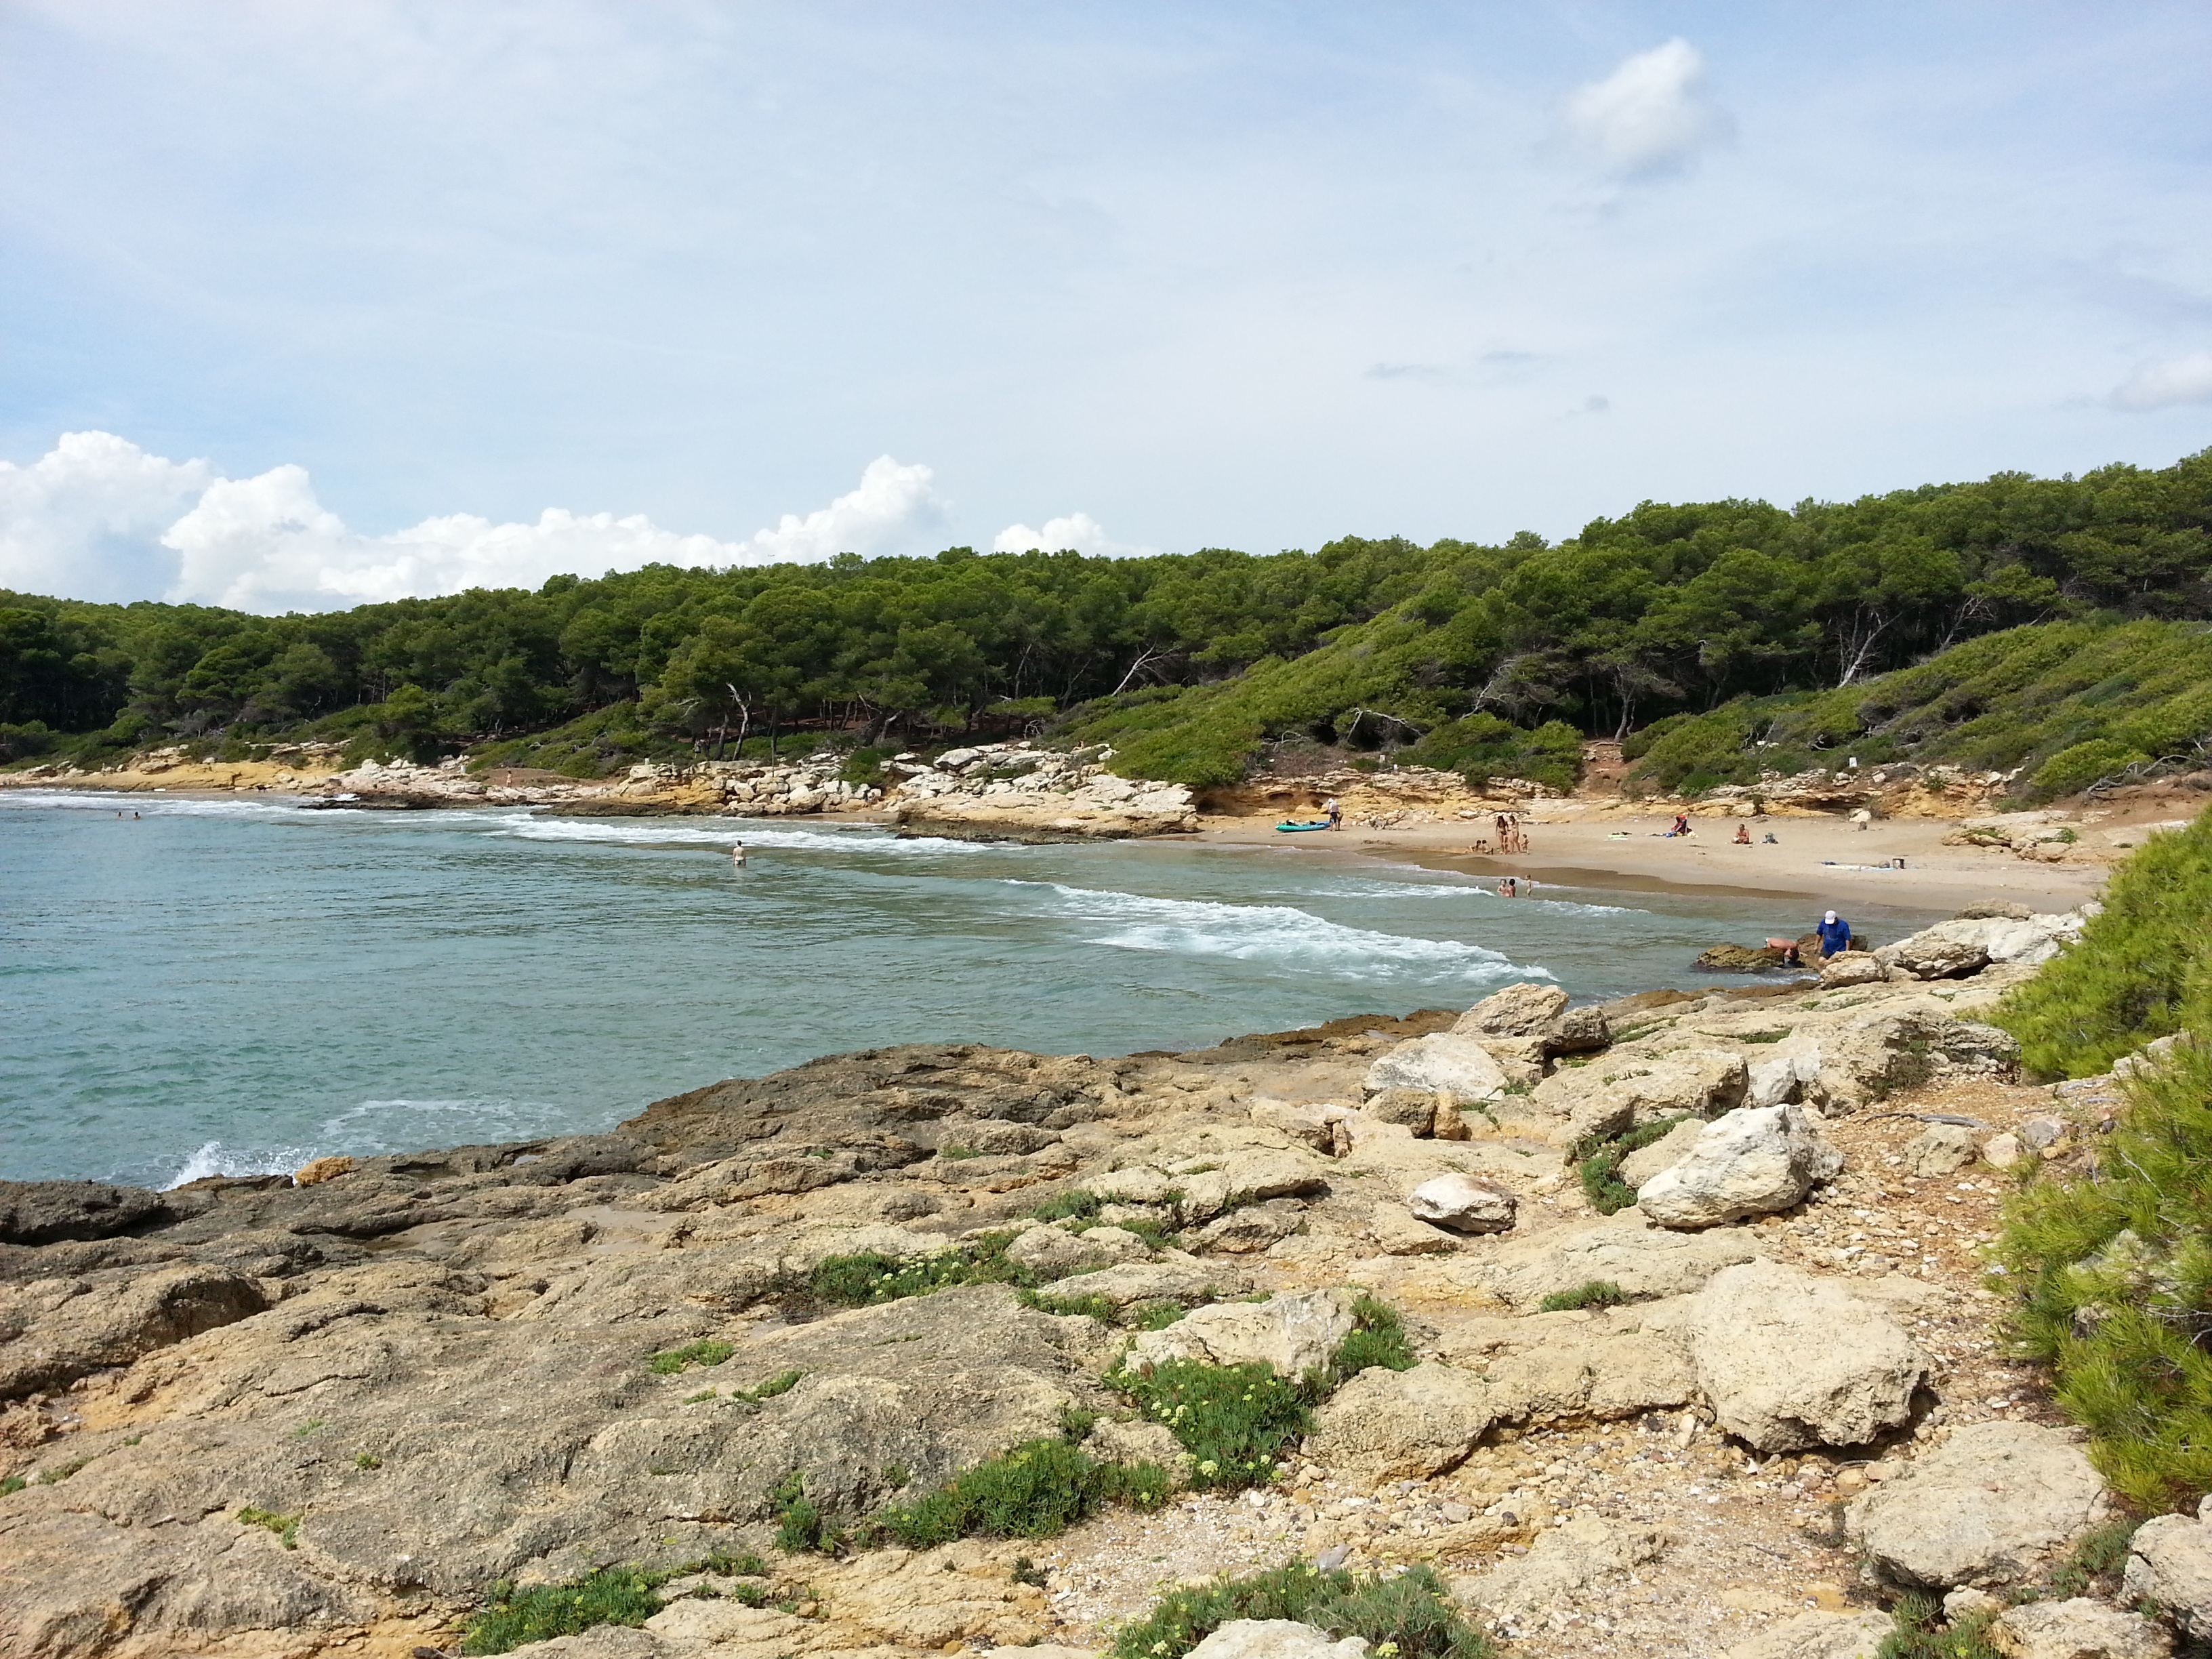
beach, landscape, sea, coast, rock, ocean, sun, shore, vacation, cliff, cove, bay, reservoir, terrain, body of water, rocks, costa, cape